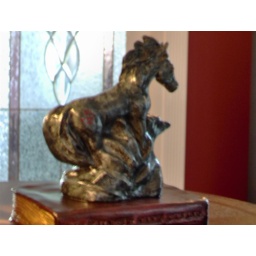
clay by Melody ..this horse is on a clay book as well